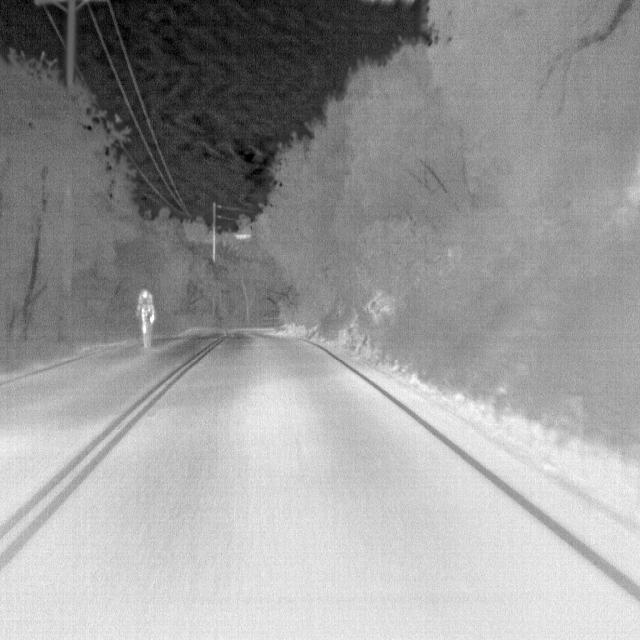
Detected objects:
label: person